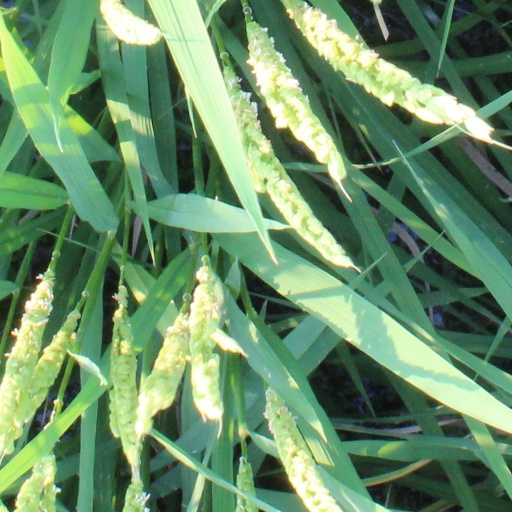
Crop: rice